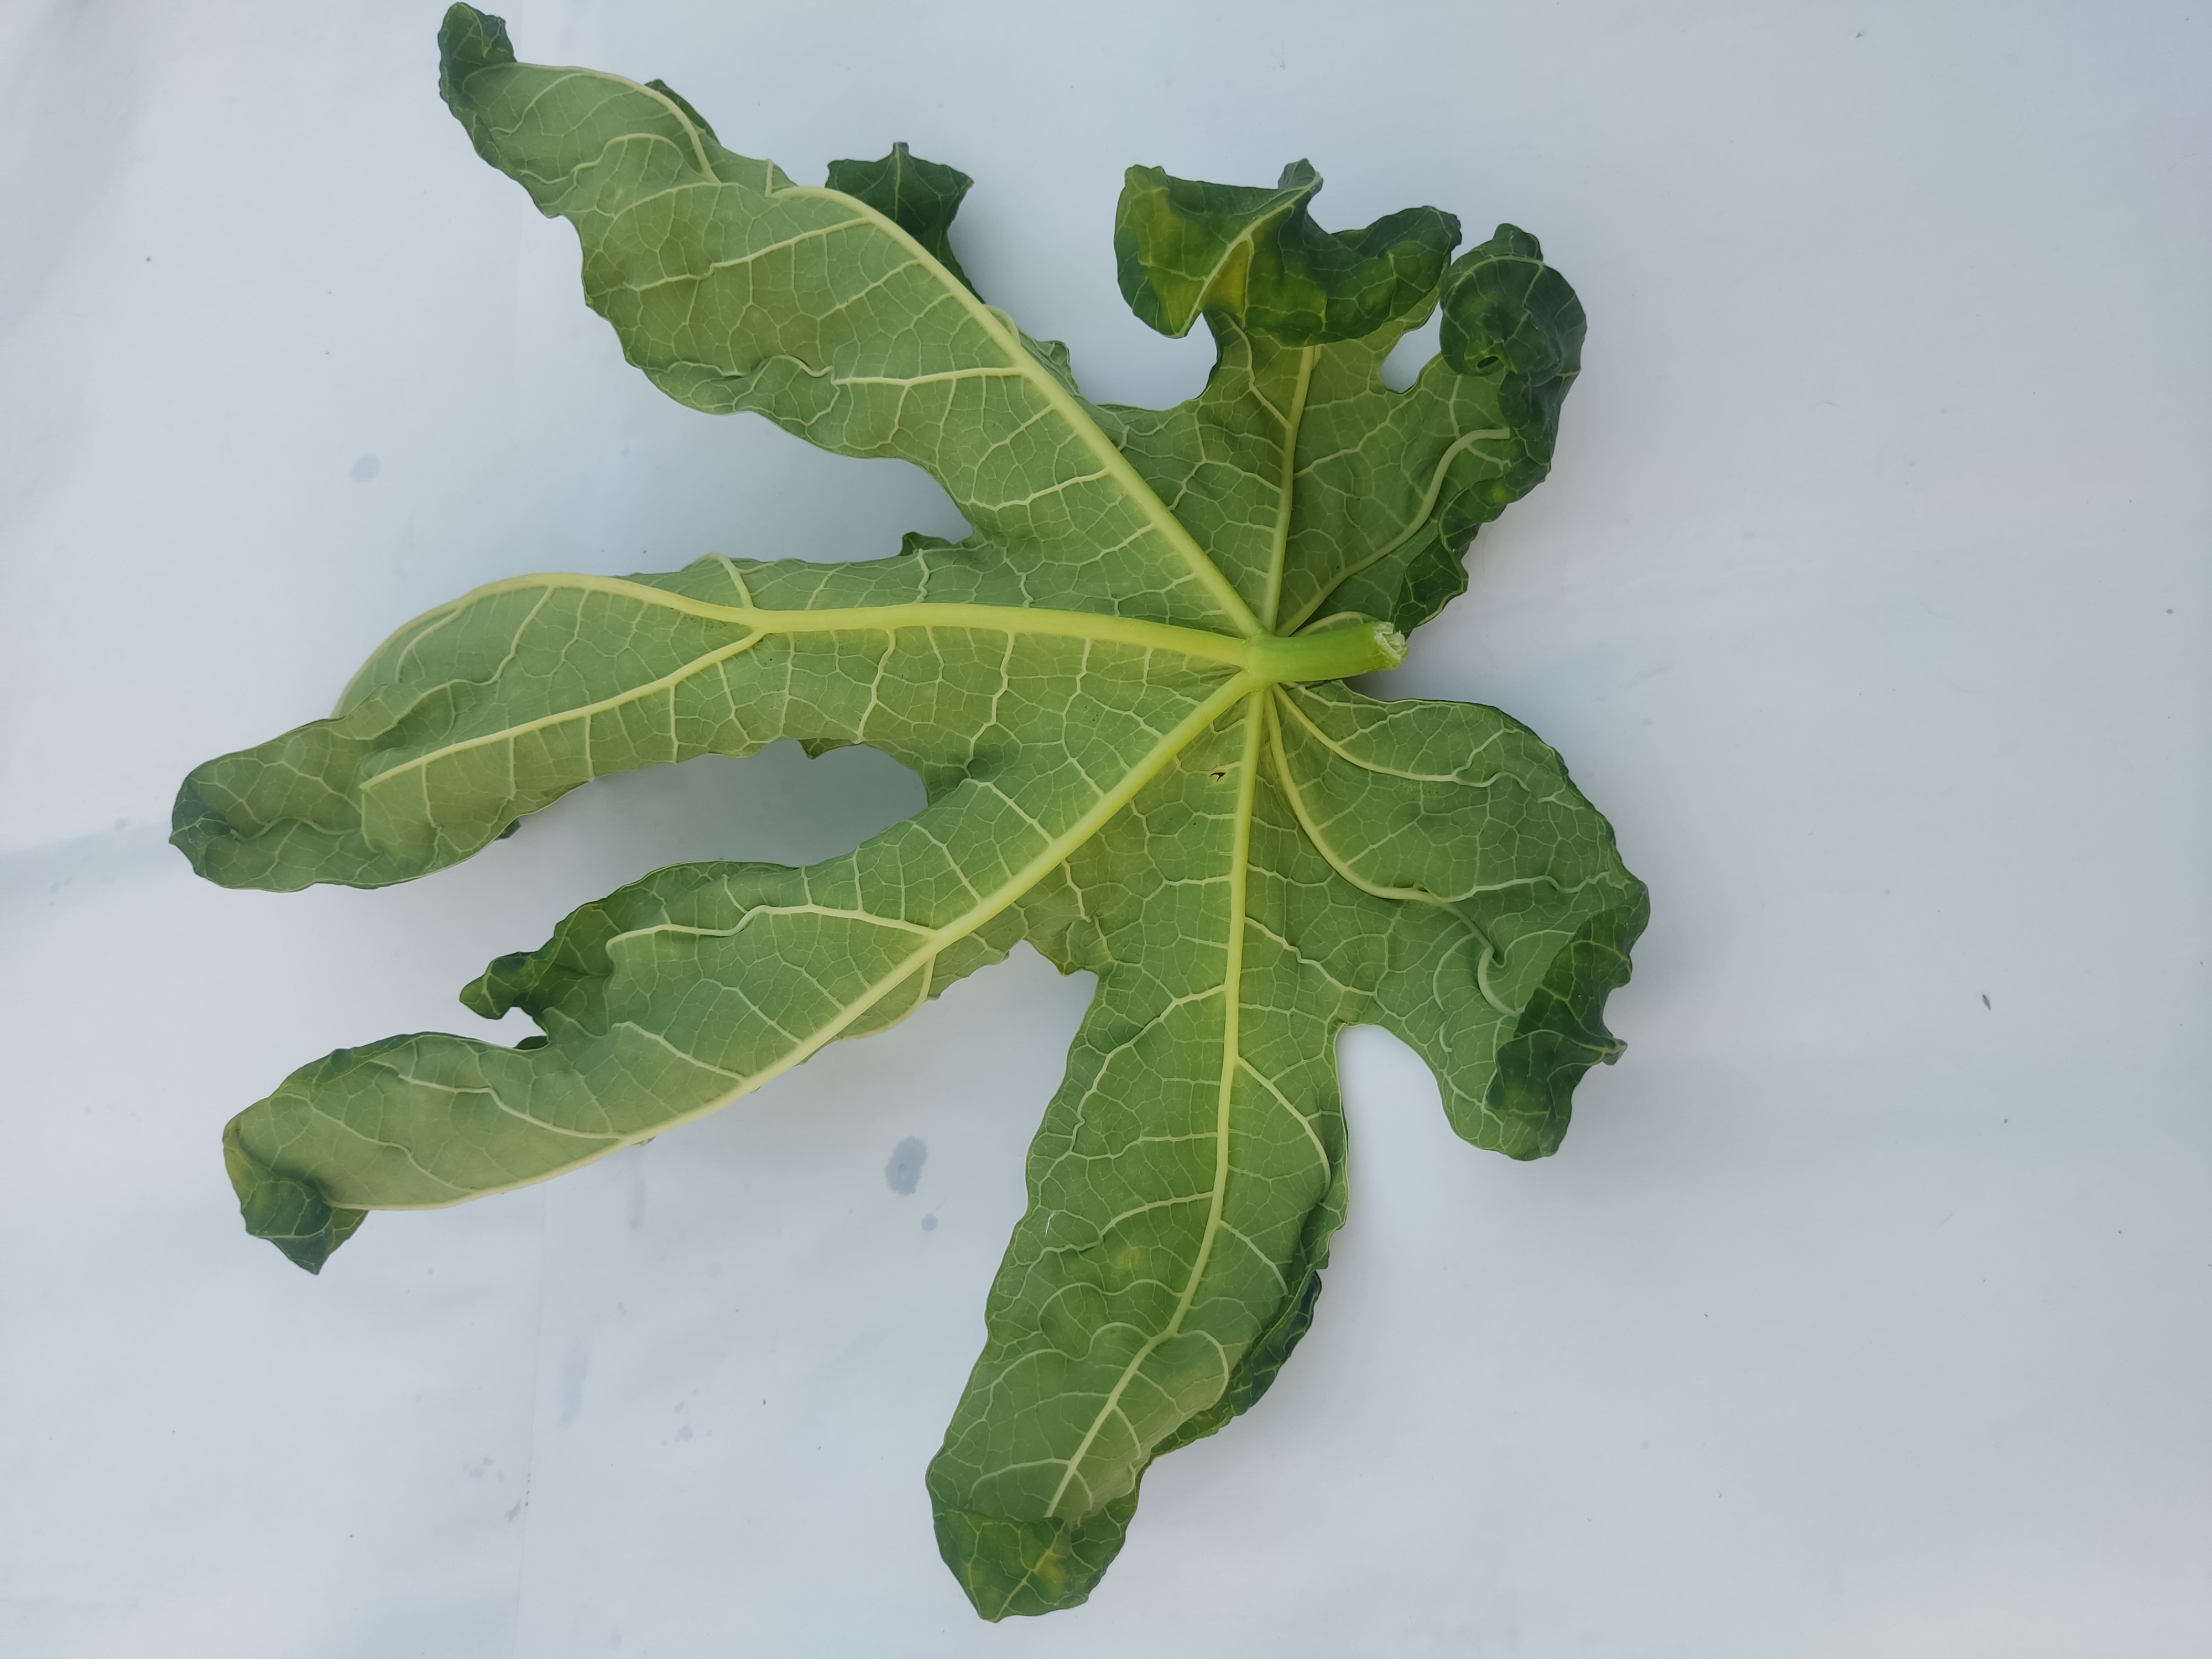
Label: Leaf Curl